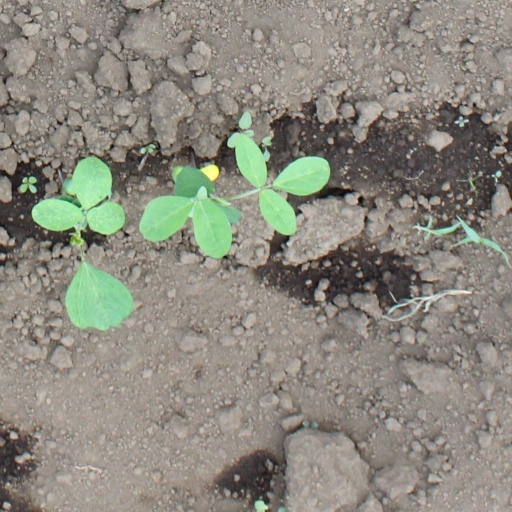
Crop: soybean